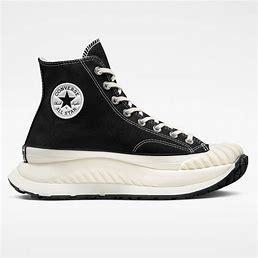
Brand: Converse
Model: Chuck 70